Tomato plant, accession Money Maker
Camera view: vertical (180 deg); turntable rotation: 150 degrees
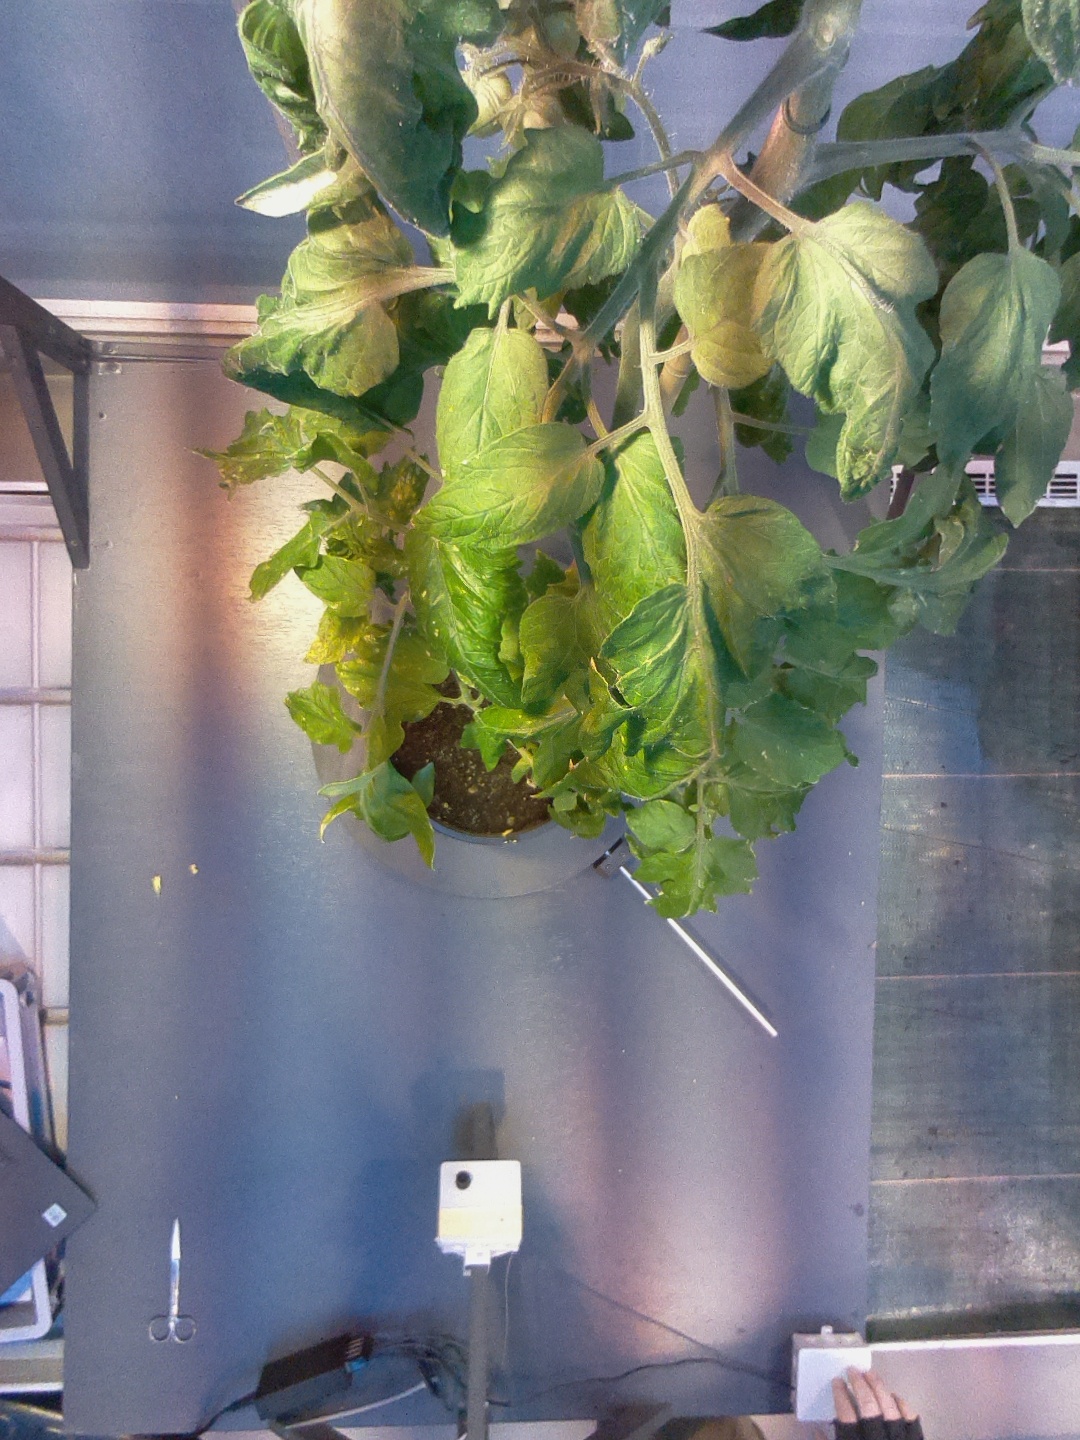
BBCH growth stage 74: 40%-50% of final fruit size